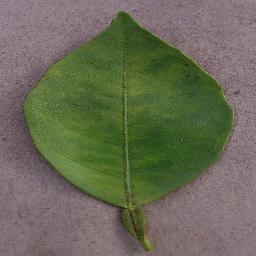
Label: Orange___Haunglongbing_(Citrus_greening)